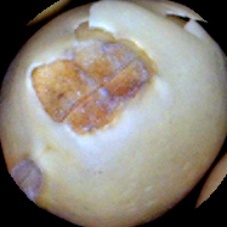
Label: Broken